Ferdinand Lee Barnett (Chicago)

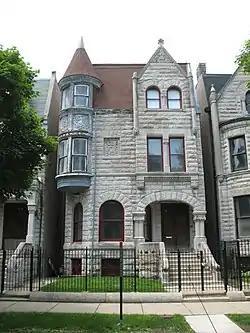
From 1919 to 1930, Barnett and Wells lived in the Ida B. Wells-Barnett House, now a Chicago Landmark and National Historic Landmark

Barnett was an active Republican, and his support for the party put him in line for public office. In 1896, he was put in charge of the bureau of information and education for blacks by the Republican National Committee.